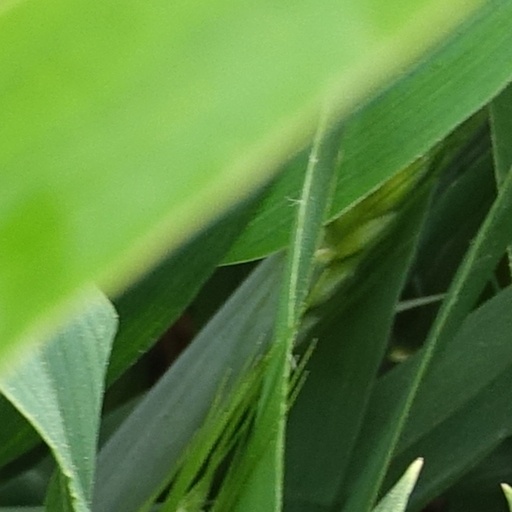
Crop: wheat